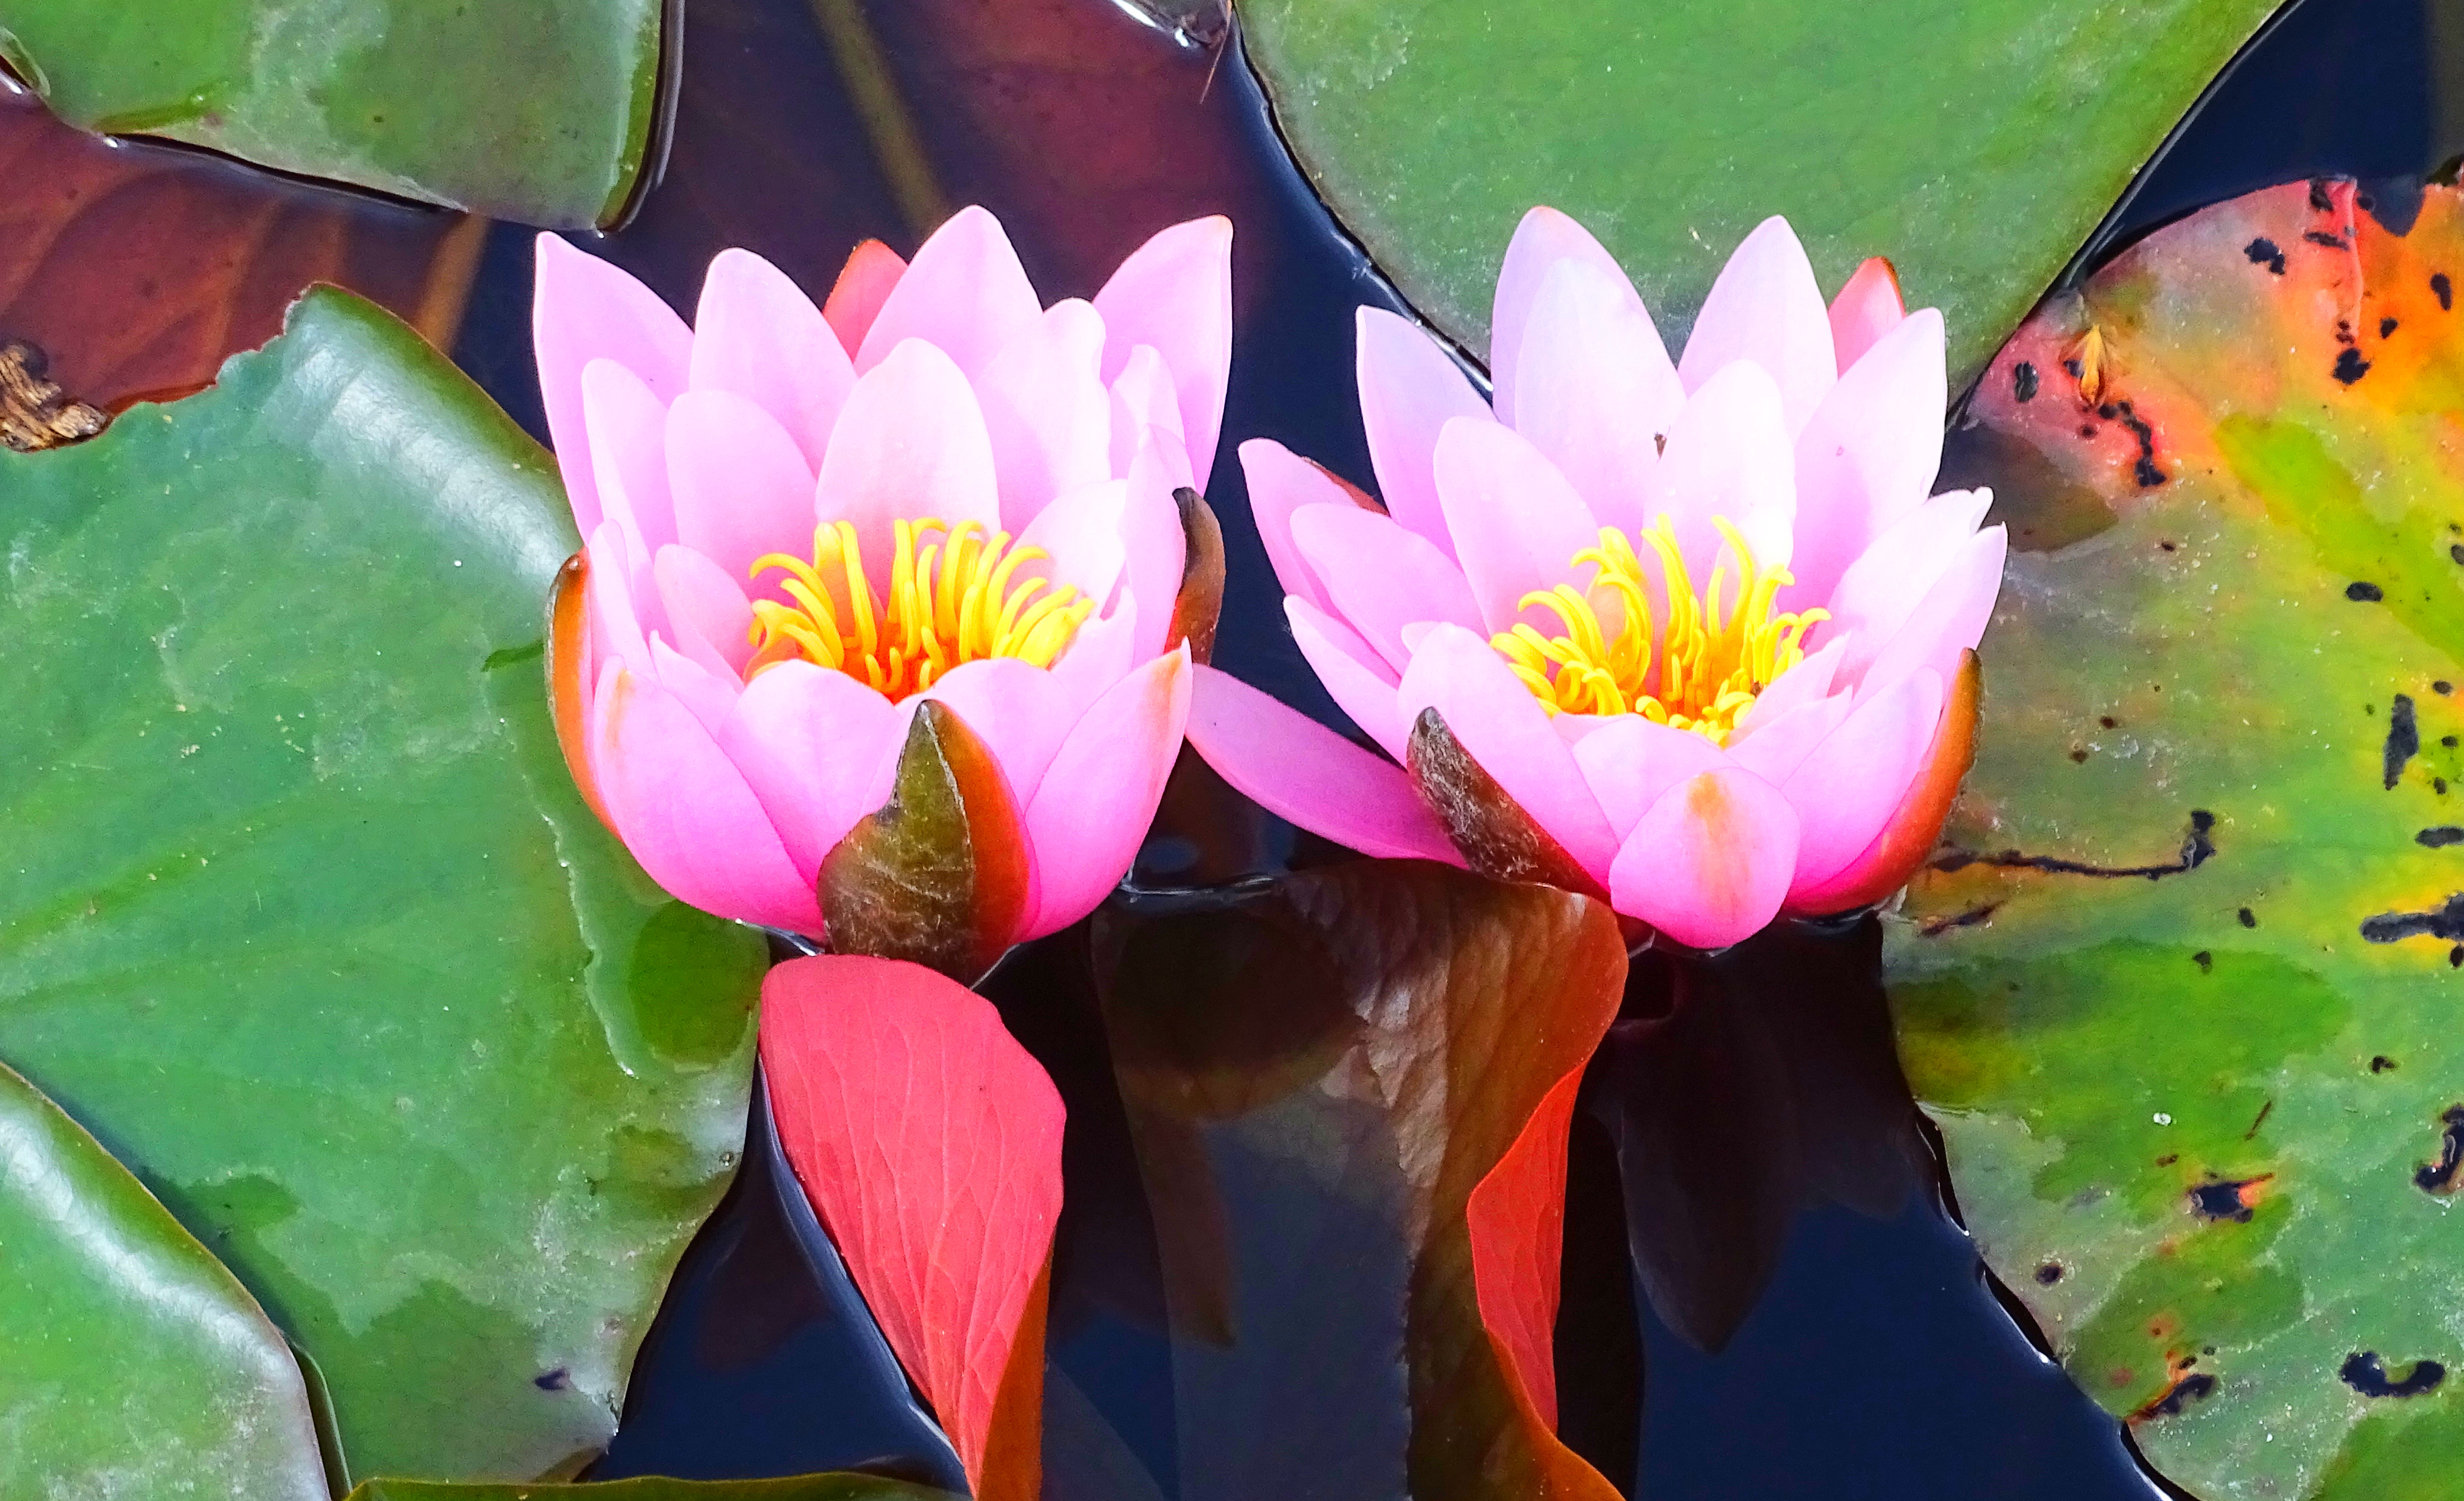
flower, body of water, aquatic plant, yellow, leaf, pink, petal, lotus, terrestrial plant, biome, spring, annual plant, sacred lotus, fragrant white water lily, water lily, pollen, lotus family, dicotyledon, broadleaf pond lily